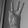
ASL letter: W